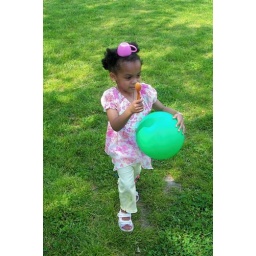
She was marching around drumming the ball with her spoon and a tea cup hat. I fuckin love it!